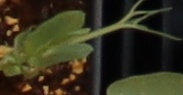
Label: Field Pea